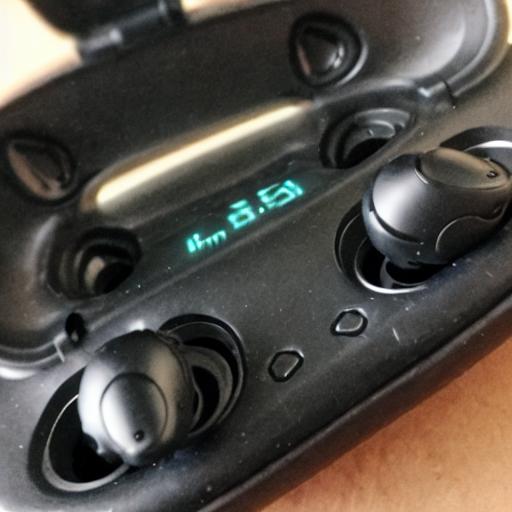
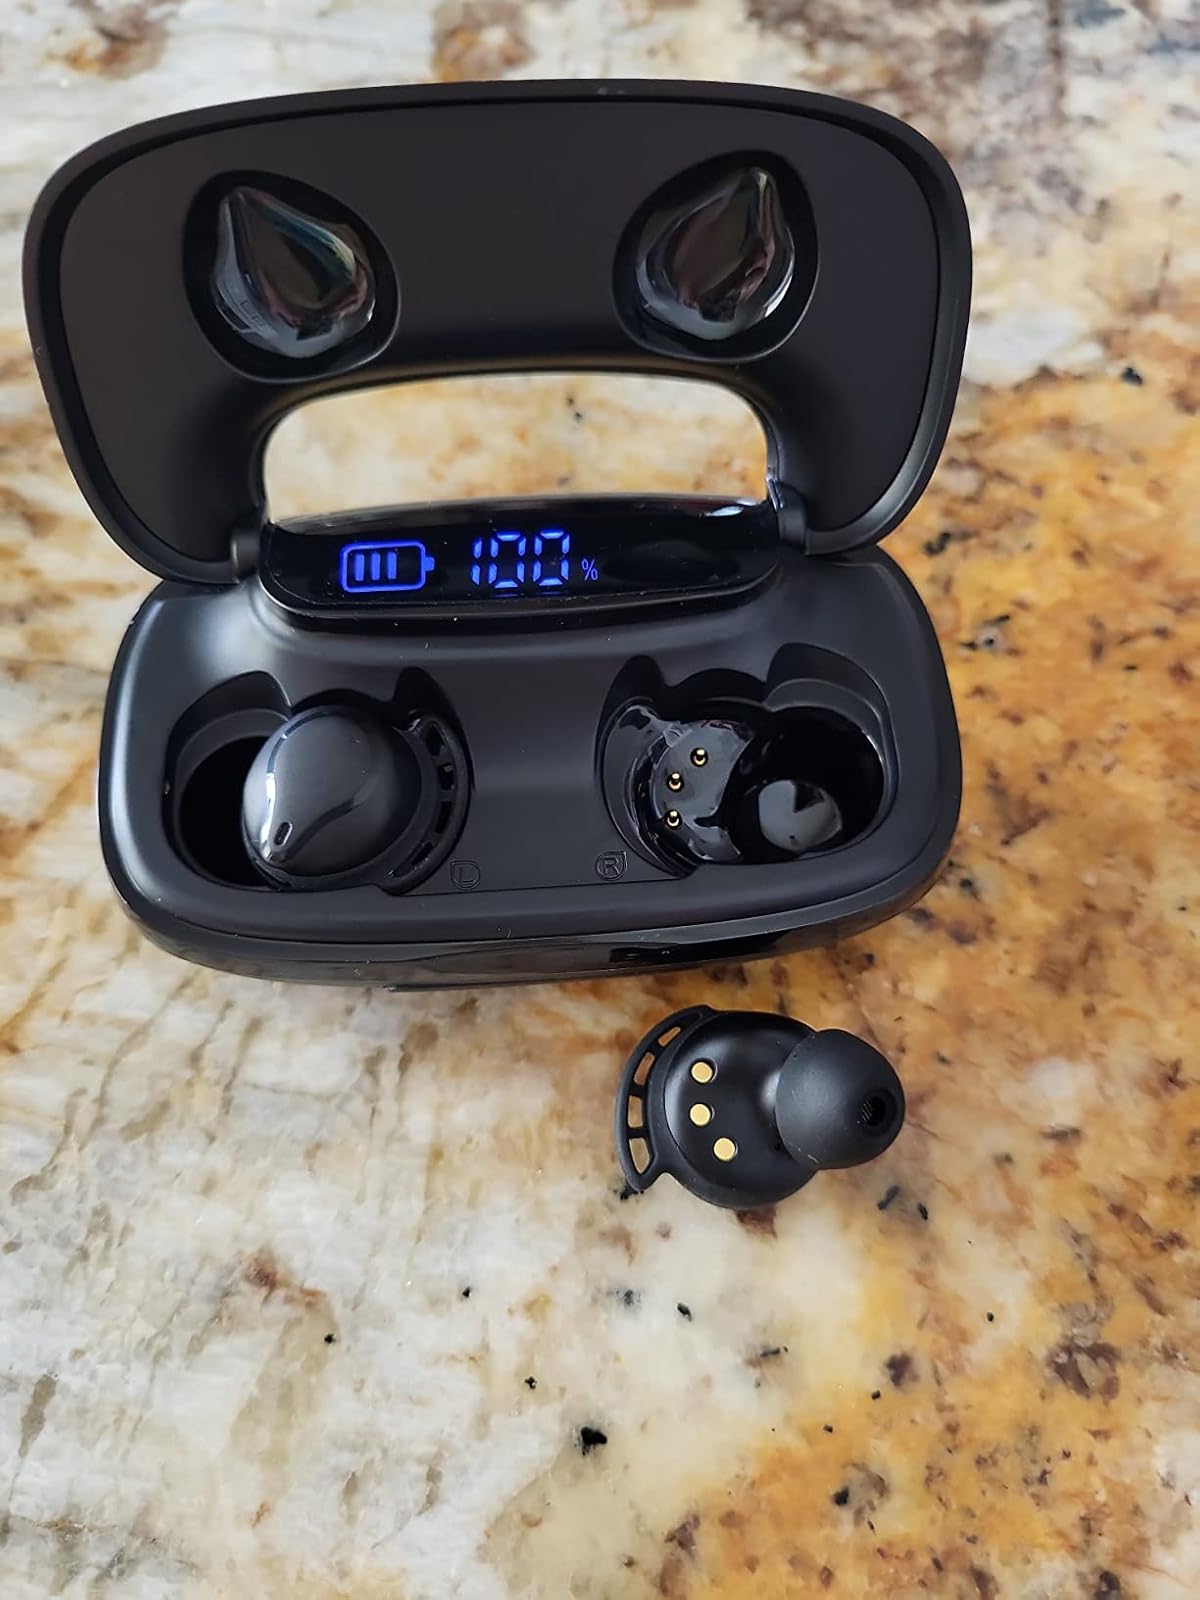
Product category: earbuds
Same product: no